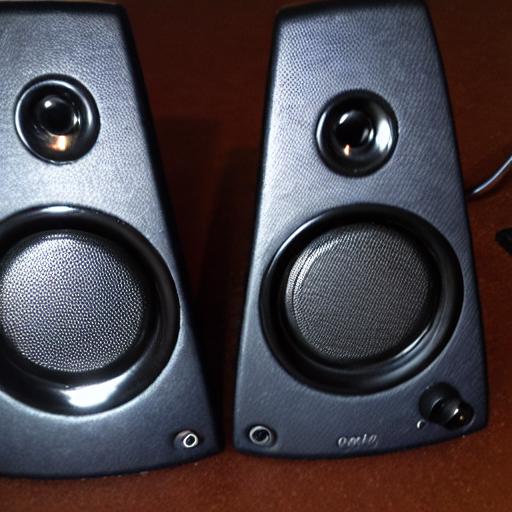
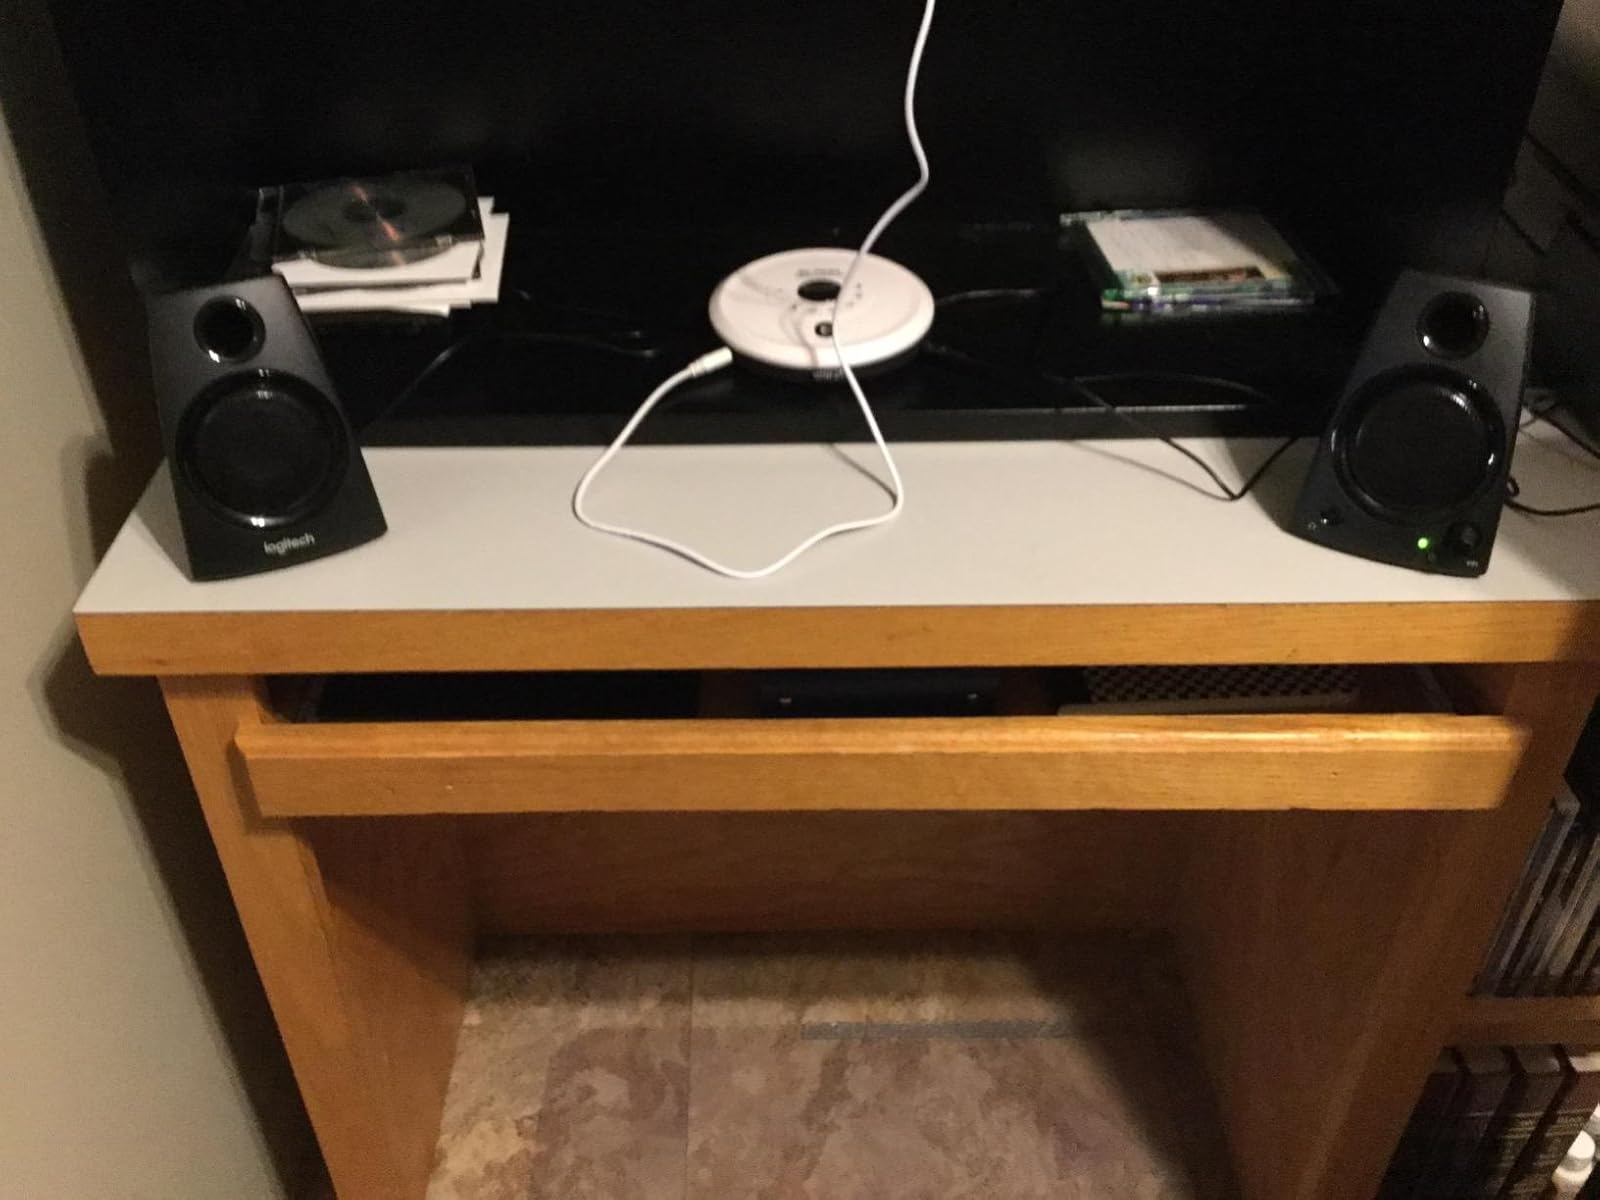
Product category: speaker
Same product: no